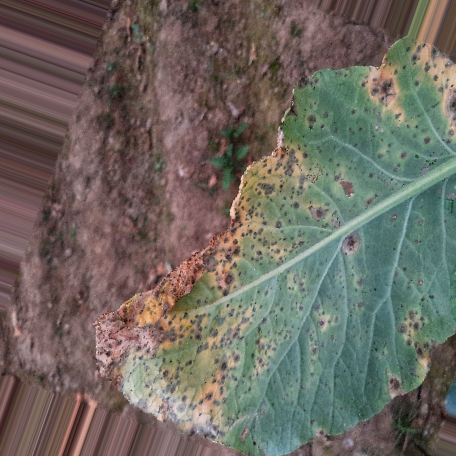
Label: Downy Mildew